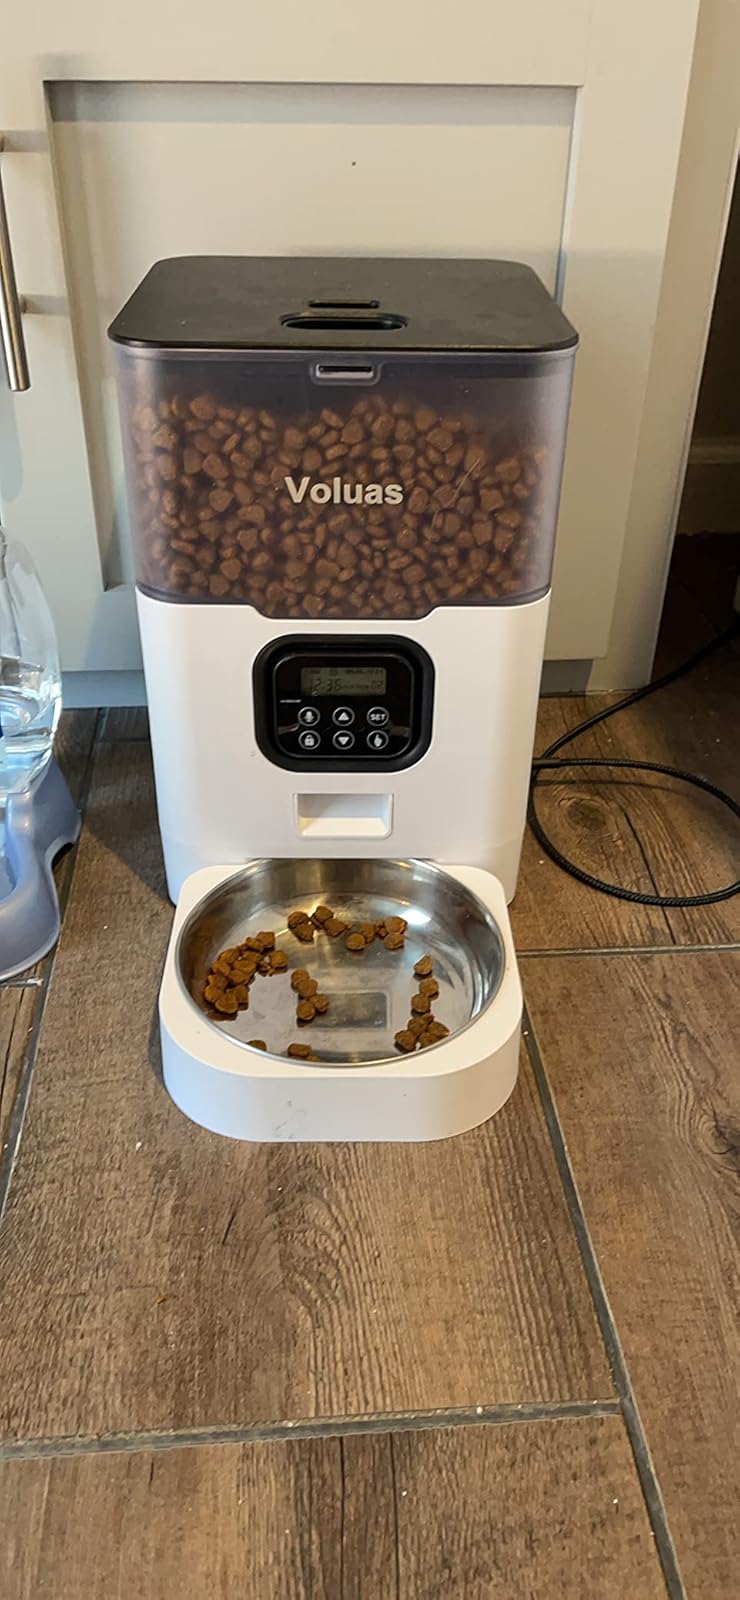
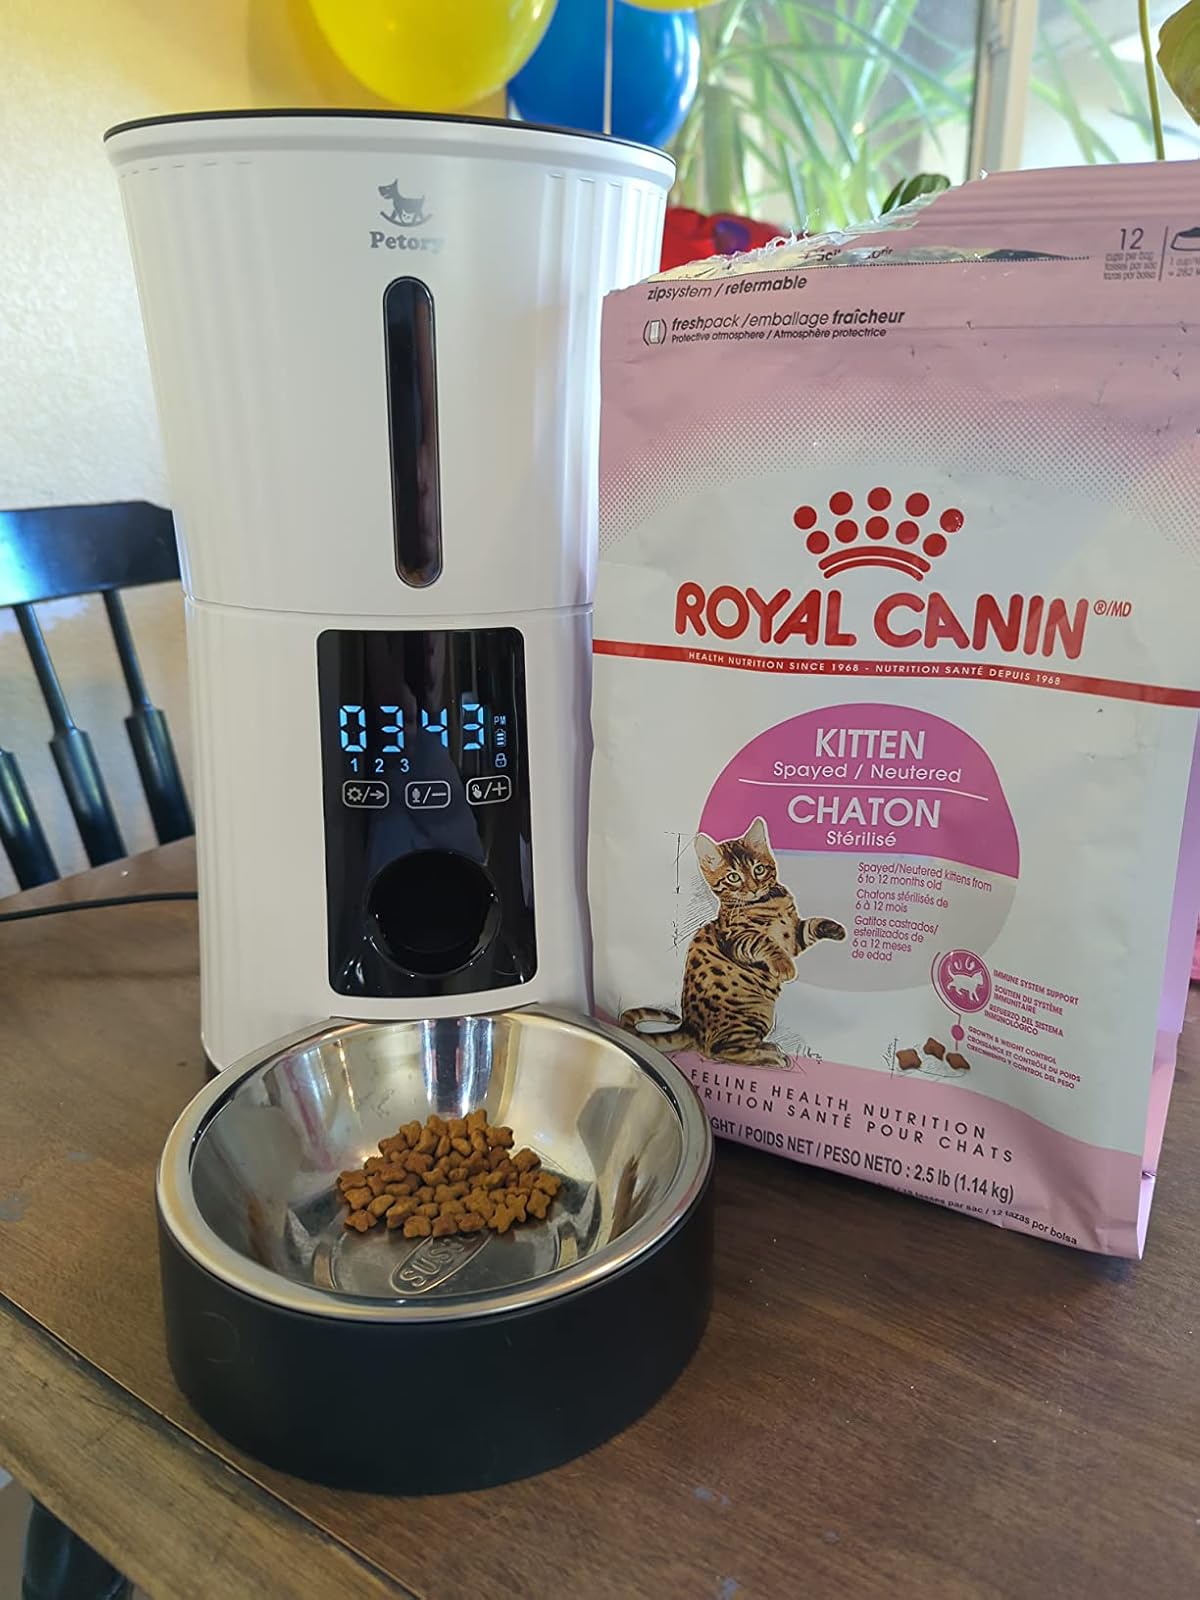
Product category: items_feeder
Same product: no